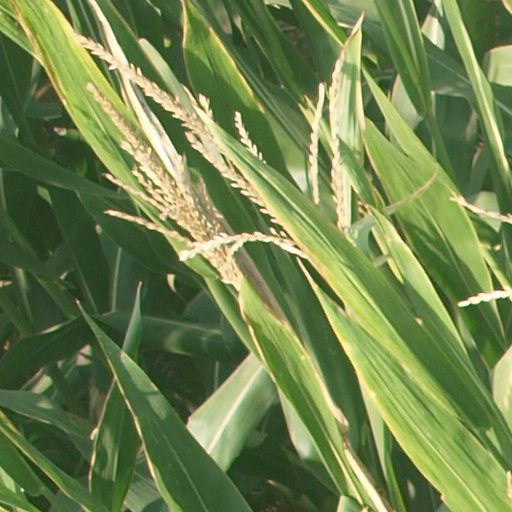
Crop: maize; corn